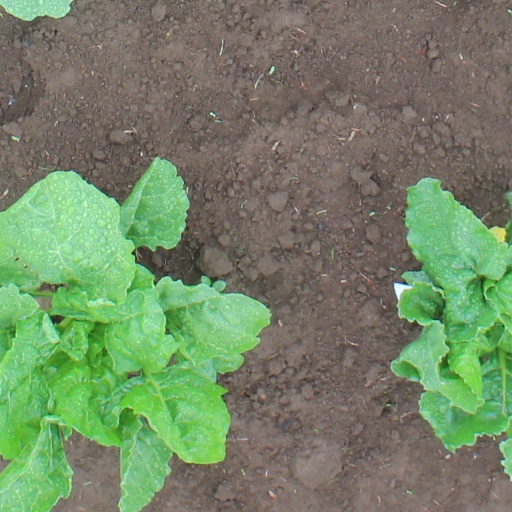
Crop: sugar beet